Luzhou

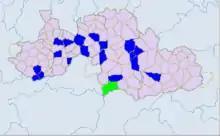
Ethnic townships in South Sichuan: Yibin and Luzhou. Light green -Yi. Blue - Miao.

Luzhou is situated in the southeast region of Sichuan province, at the intersection of Sichuan, Yunnan, Guizhou and Chongqing, at longitude 105° 08' 41"E ~ 106° 28'E and latitude 27° 39' N ~ 29° 20'N. A prefecture-level city of Sichuan with a registered population of 4.8 million, Luzhou is away from Chengdu, the provincial capital. It is adjacent to Chongqing in the east, borders Guizhou and Yunnan provinces in the south, Yibin City and Zizhong City in the west, Chongqing and Neijiang in the north. The city governs 7 administrative divisions, including 3 districts (Jiangyang, Longmatan, Naxi) and 4 counties (Lu, Hejiang, Xuyong, Gulin).